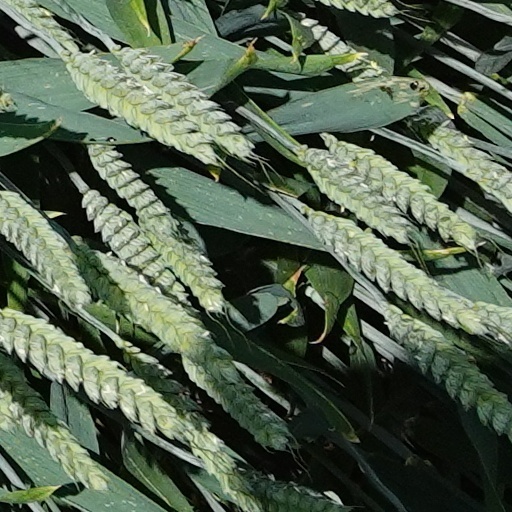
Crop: wheat